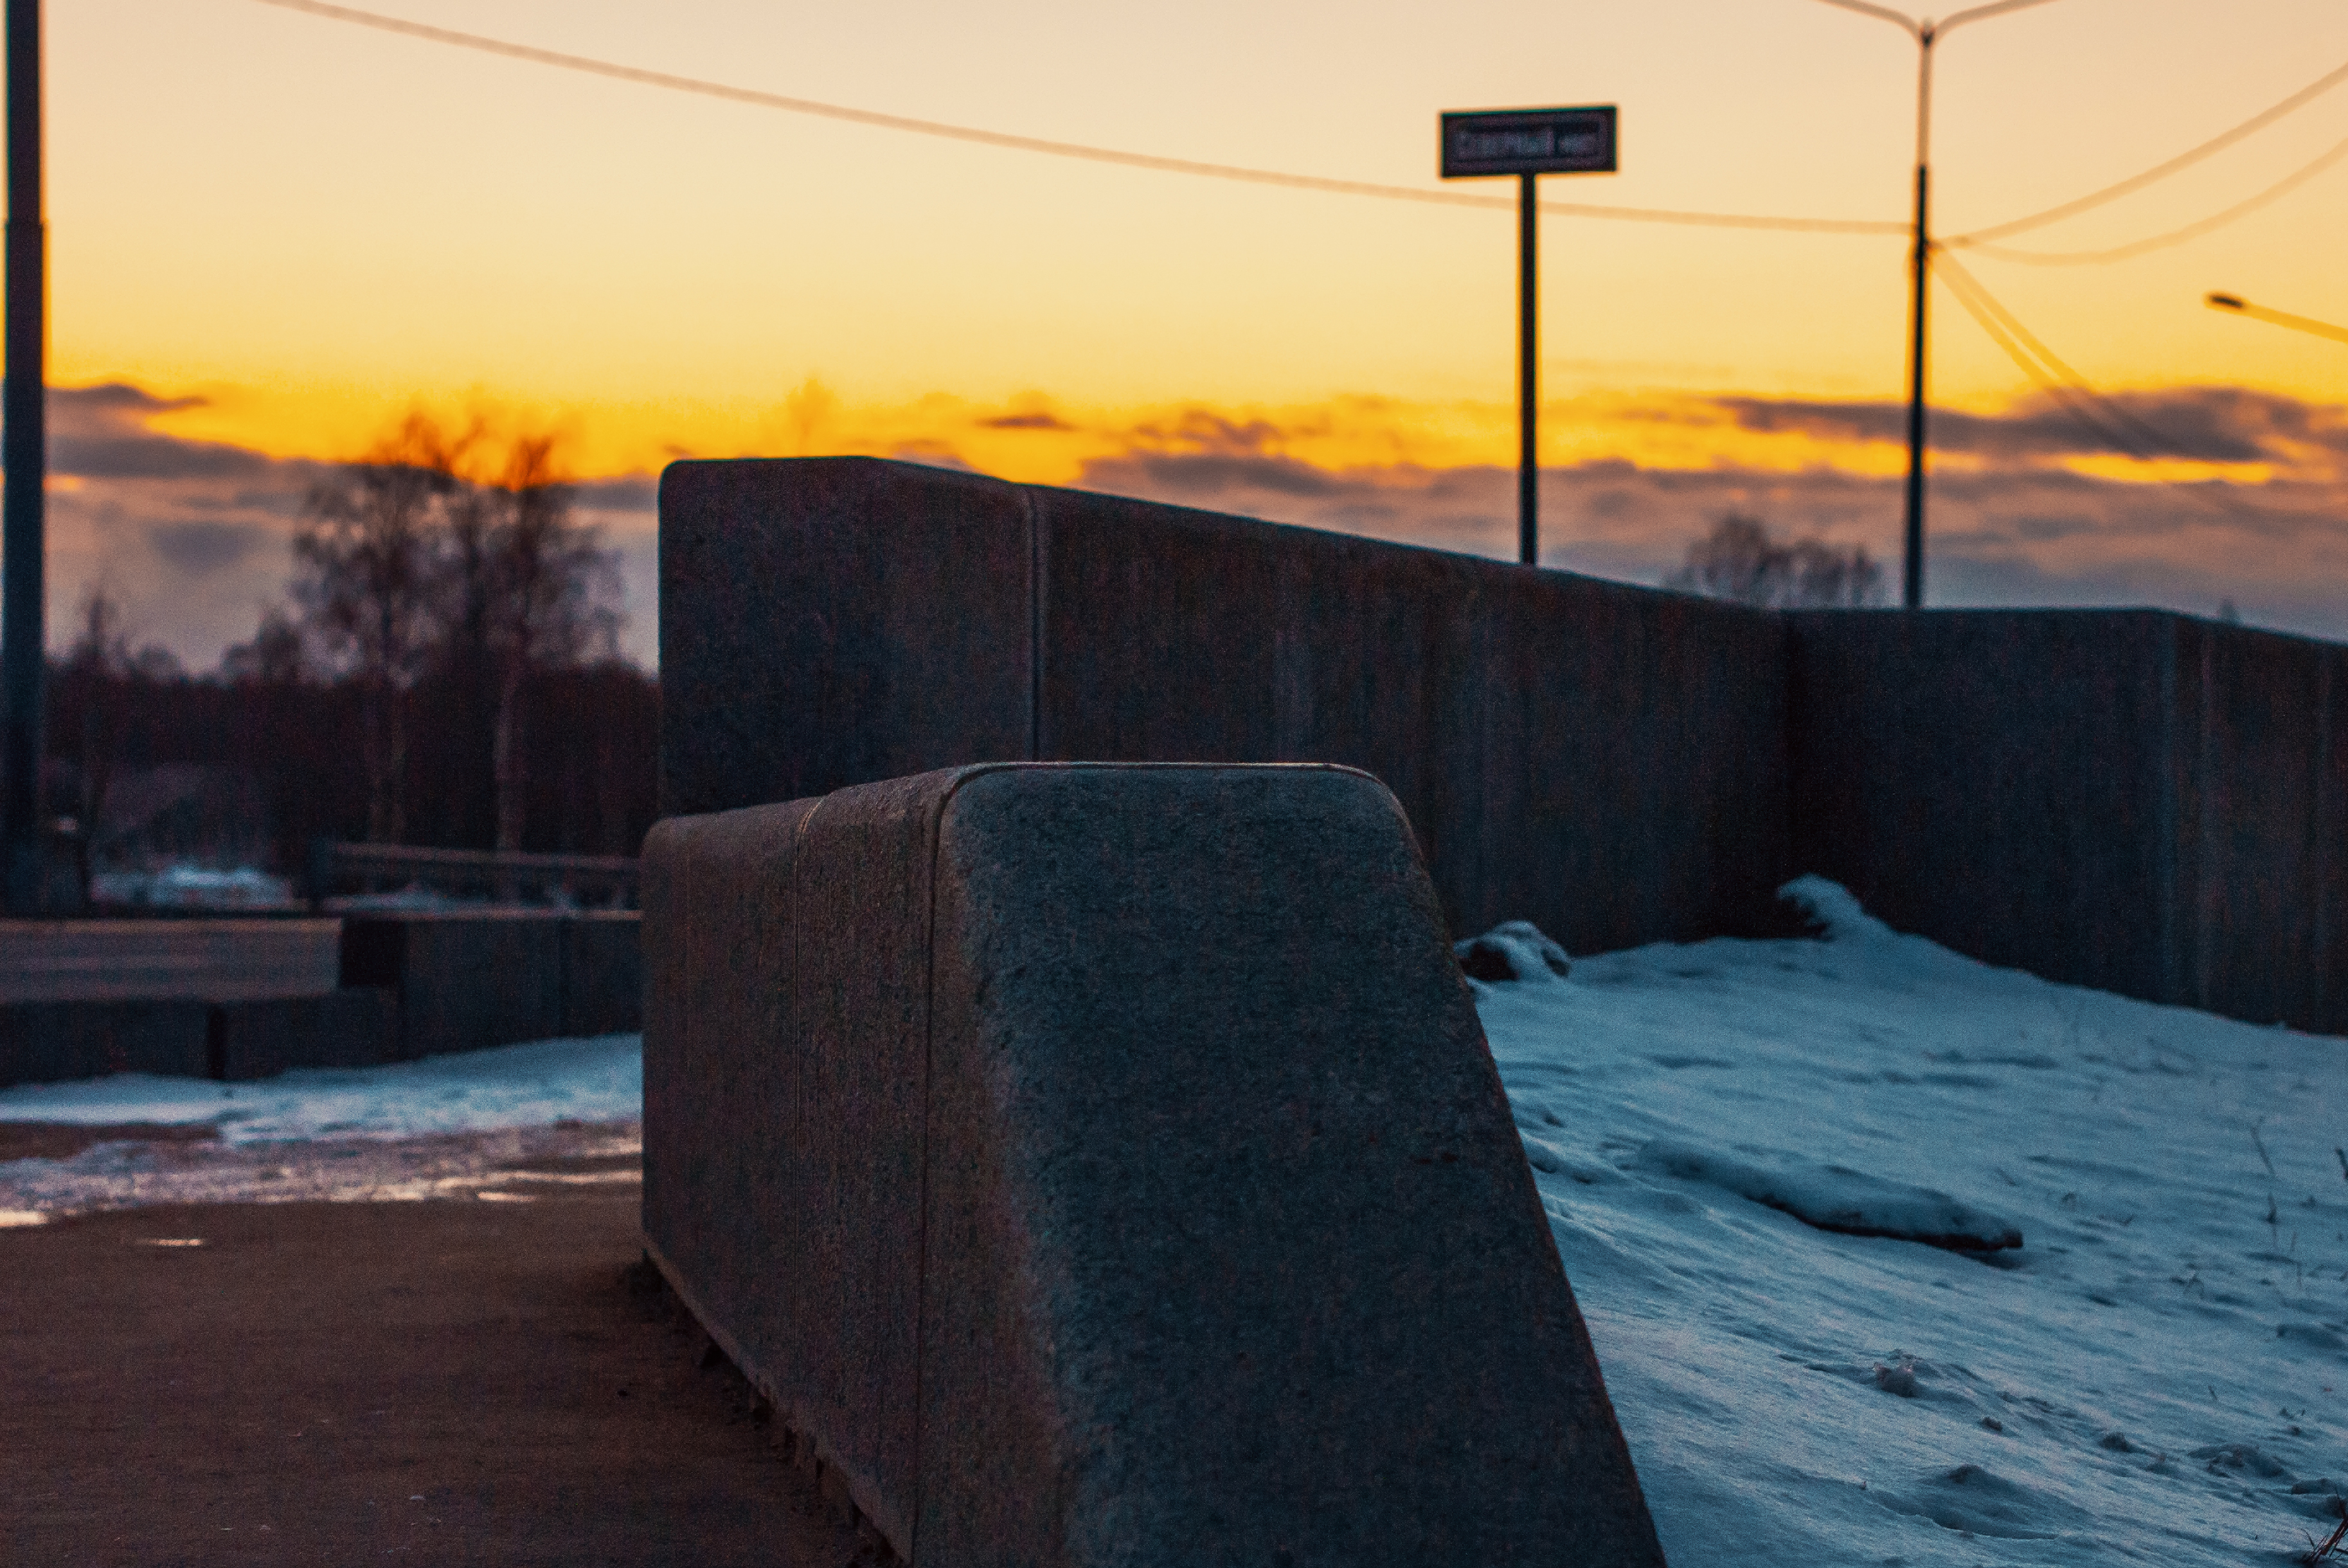
images, sky, cloud, atmosphere, snow, tree, sunlight, wood, asphalt, dusk, freezing, landscape, rural area, natural landscape, road surface, horizon, road, Tints and shades, sunrise, grass, sunset, afterglow, red sky at morning, winter, outdoor furniture, street light, bench, city, dawn, evening, sun, night, reflection, shadow, light fixture, chair, darkness, concrete, wind, roof, public utility, brick, heat, overhead power line, rock, ocean, astronomical object, transport, ice